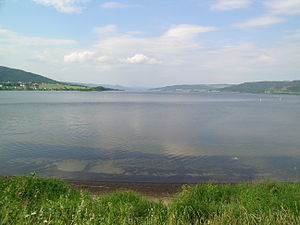
Randsfjorden
Randsfjorden set mod nord fra Jevnaker
Randsfjorden er den fjerdestørste sø i Norge og den næststørste i Innlandet fylke. Randsfjorden ligger i kommunene Jevnaker, Gran, Nordre Land og Søndre Land, alle i Oppland. I nord har søen tilløb fra elvene Etna og Dokka. Randsfjorden løber ud i Randselven ved Jevnaker i sydenden af søen.